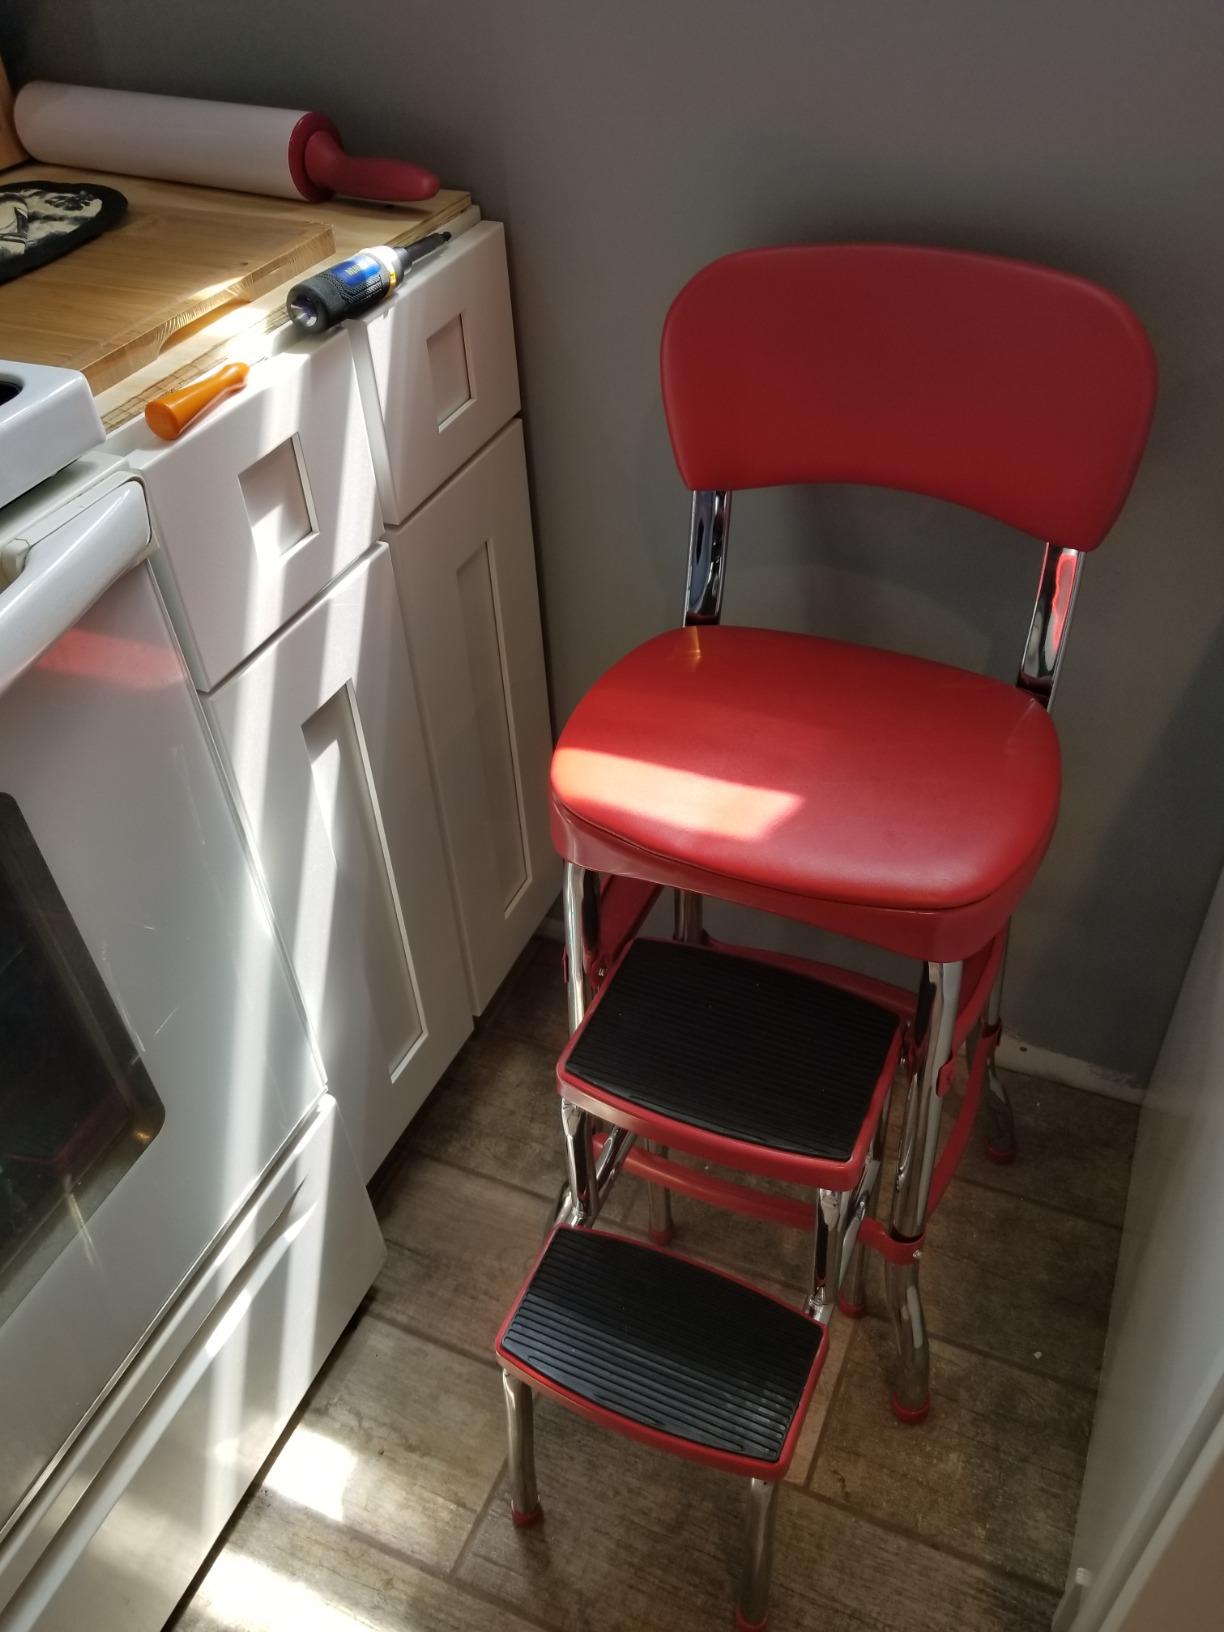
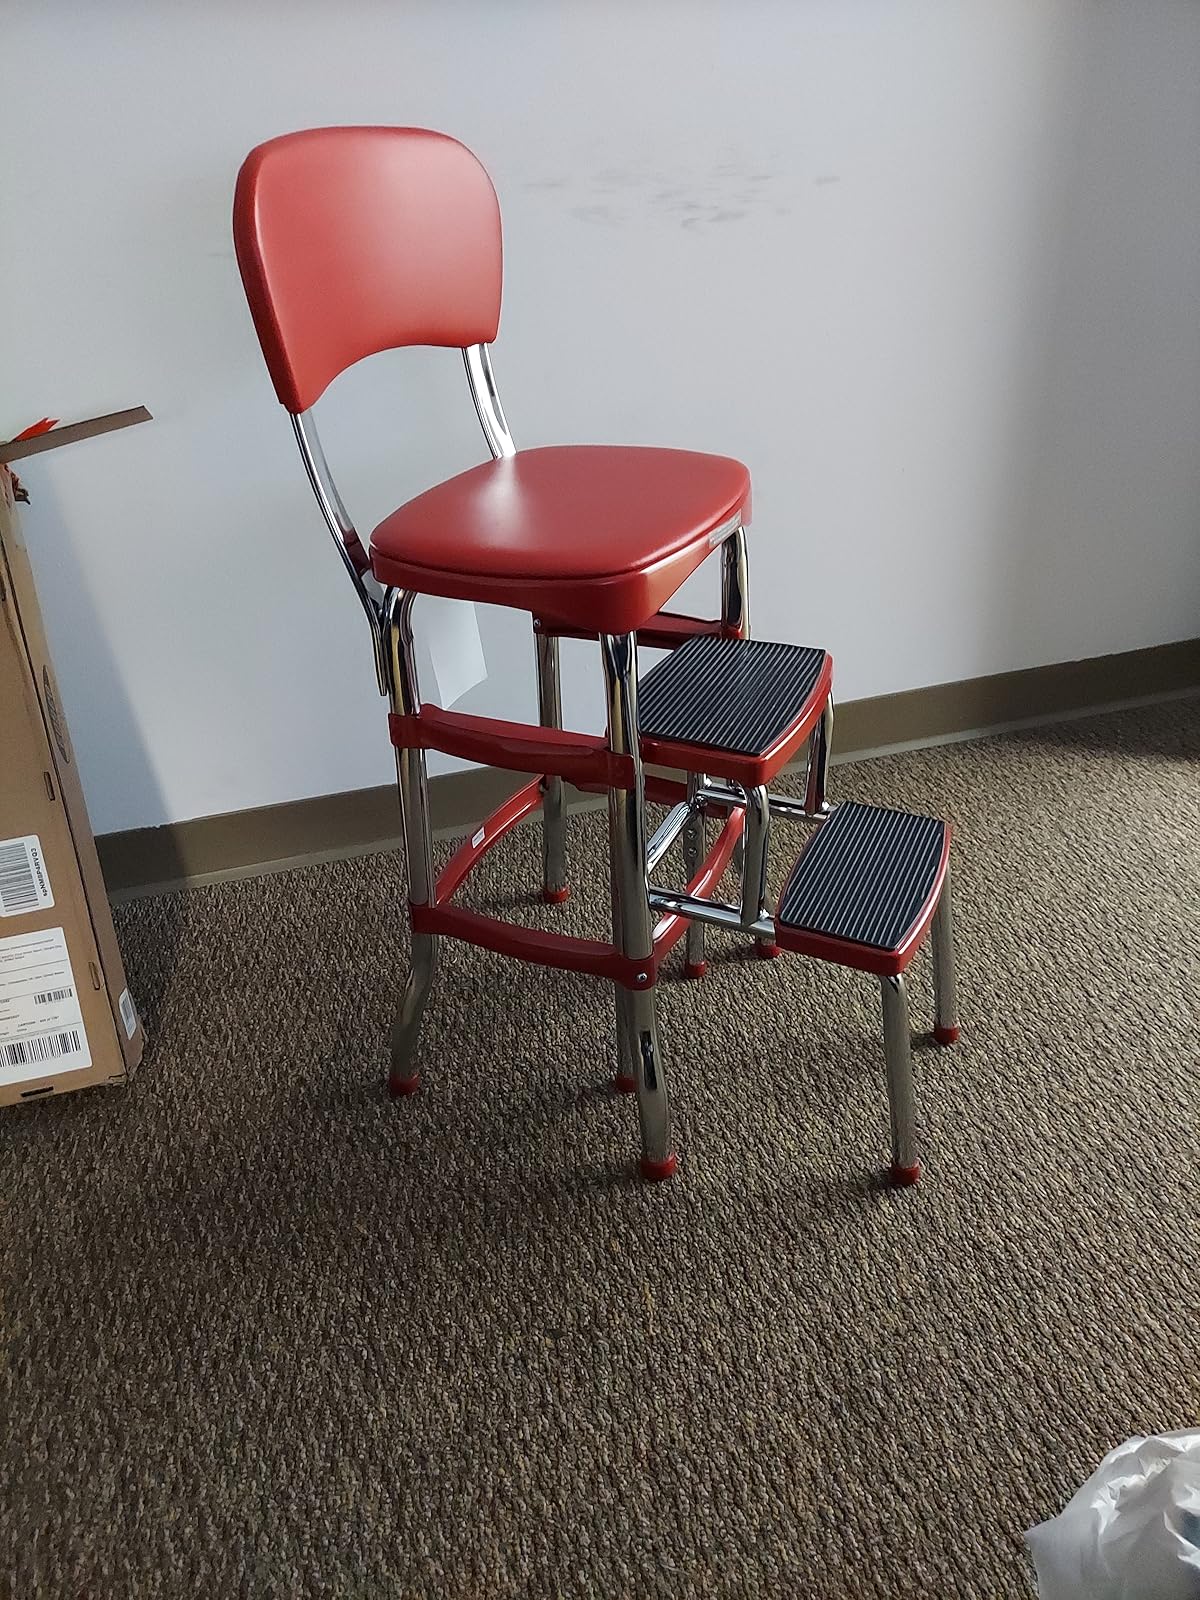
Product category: items_chair
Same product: yes